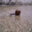
Label: snail